Search and Rescue Training Unit

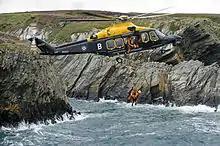
An AW139 of the Search and Rescue Training Unit

SARTU is also used as the base for many other air courses. Most notable is No. 60 Squadron RAF, from the Defence Helicopter Flying School at RAF Shawbury, which sends each of their ab-initio pilots and crewman to SARTU to learn the basic skills needed for Search and Rescue missions and Mountain Flying.